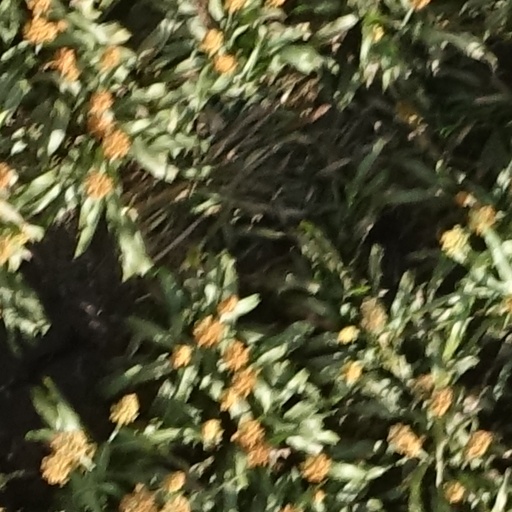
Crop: sorghum